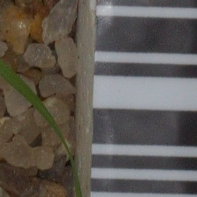
Label: loose_silkybent